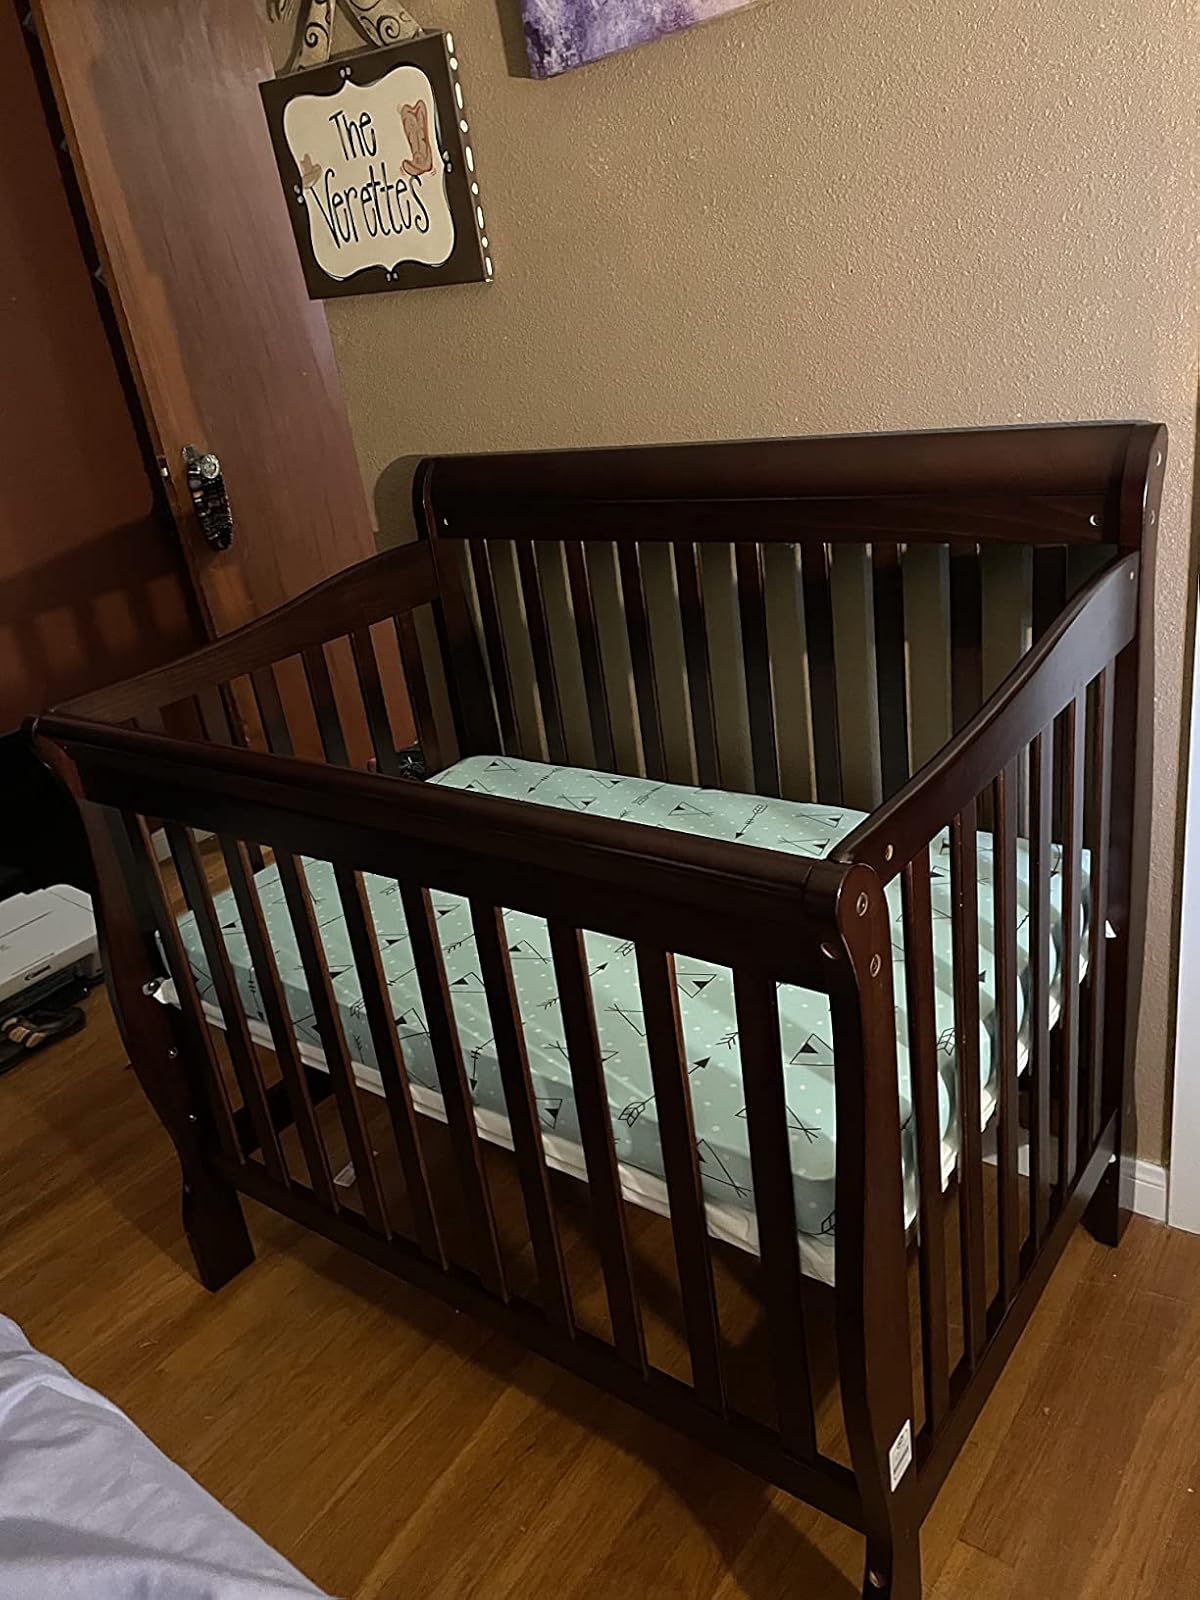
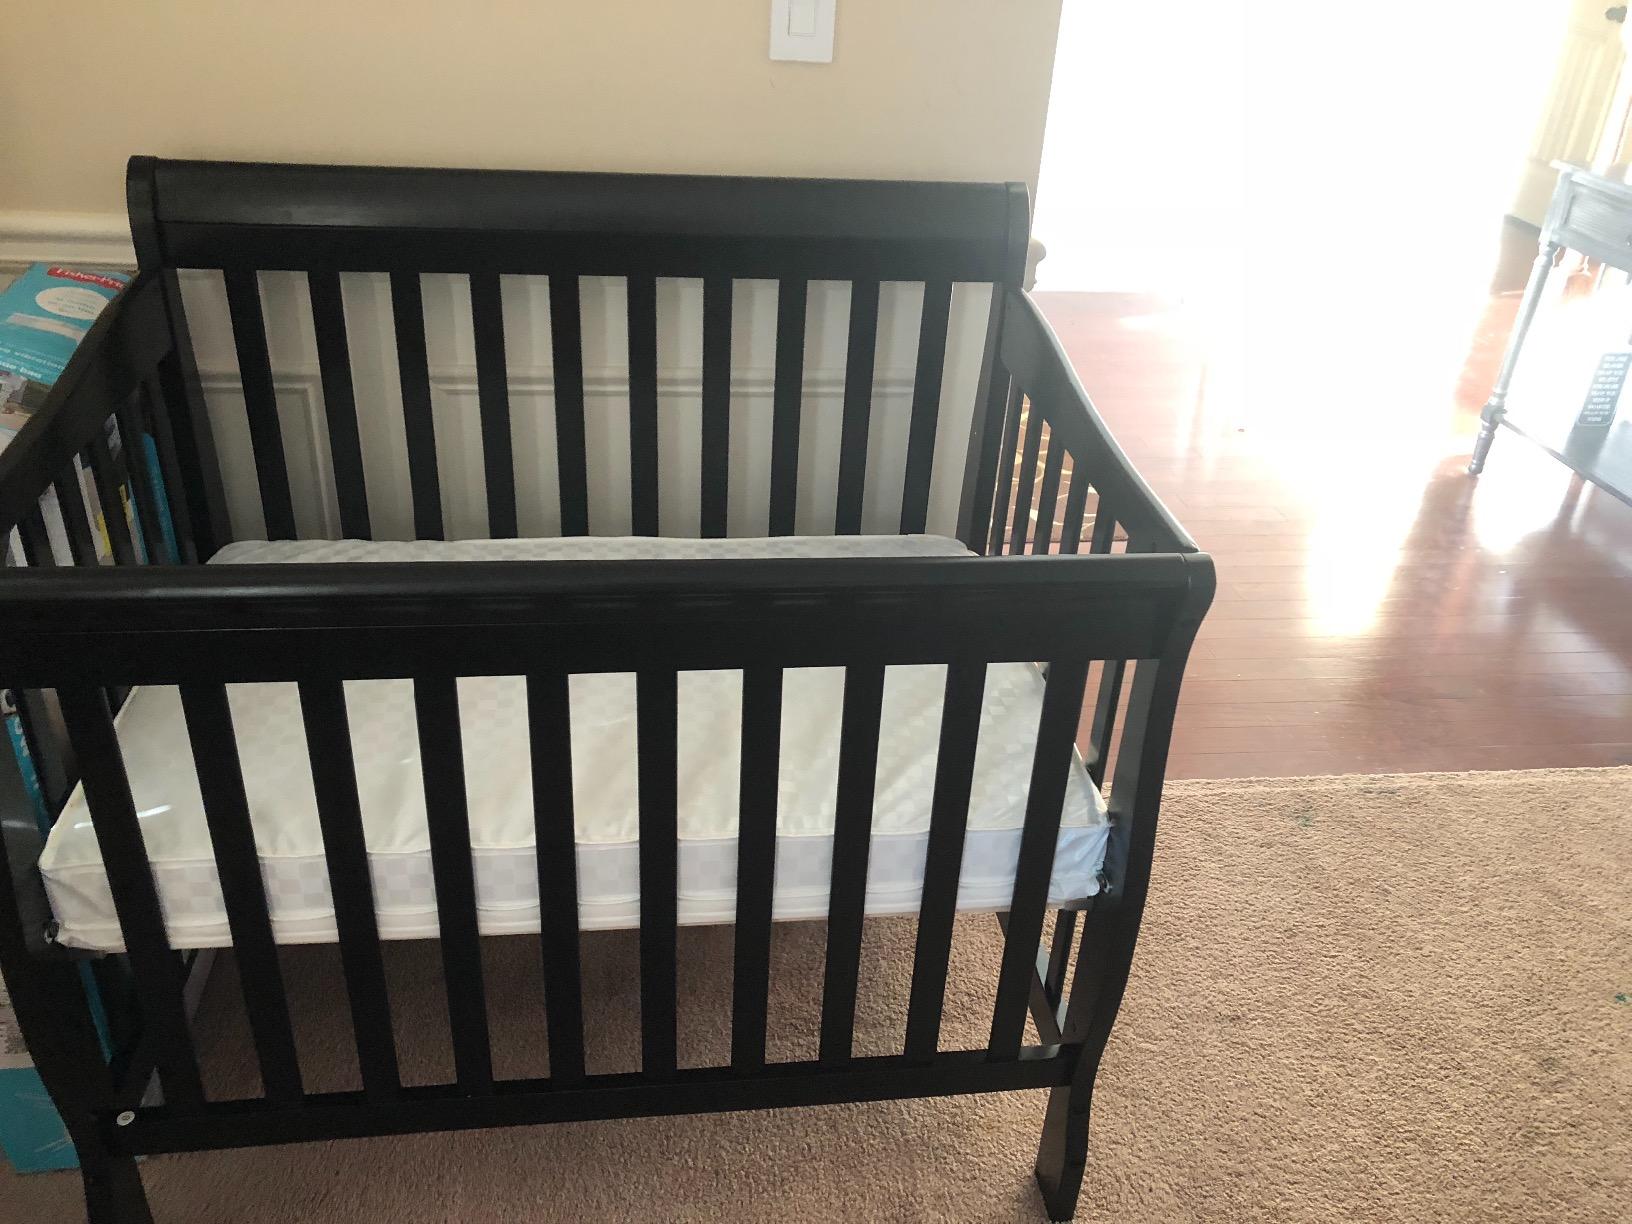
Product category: products_crib
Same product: no